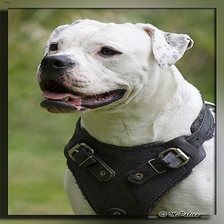
Species: dog
Breed: american bulldog